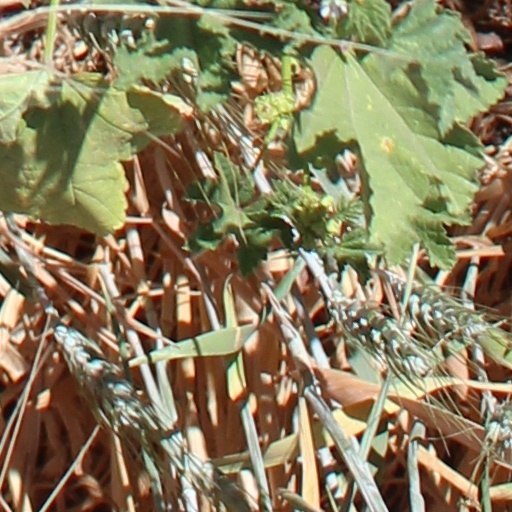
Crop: wheat